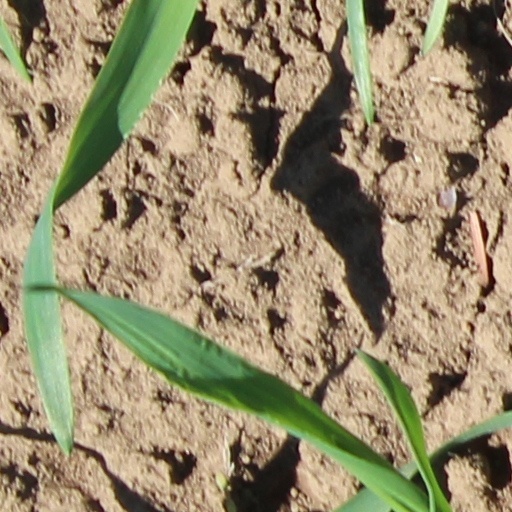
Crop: wheat